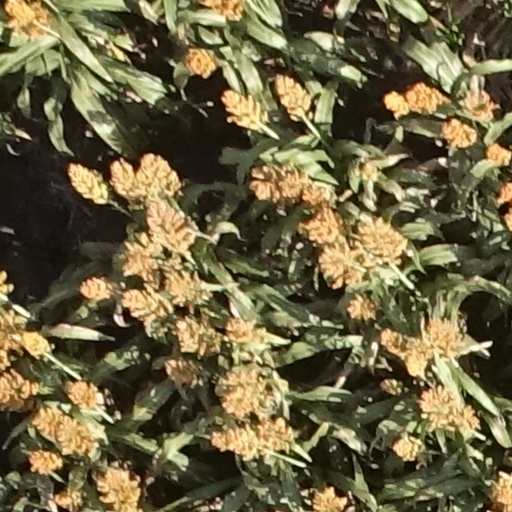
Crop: sorghum